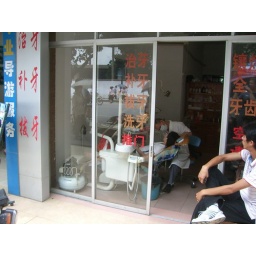
These are people waiting on the street for the dentist as he drills on a patient in the window